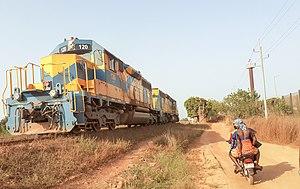
La Compagnie des bauxites de Guinée est une entreprise guinéenne du secteur minier. Depuis 1963, elle exploite l'important gisement de bauxite de Sangarédi, dans la région de Boké, en Guinée.